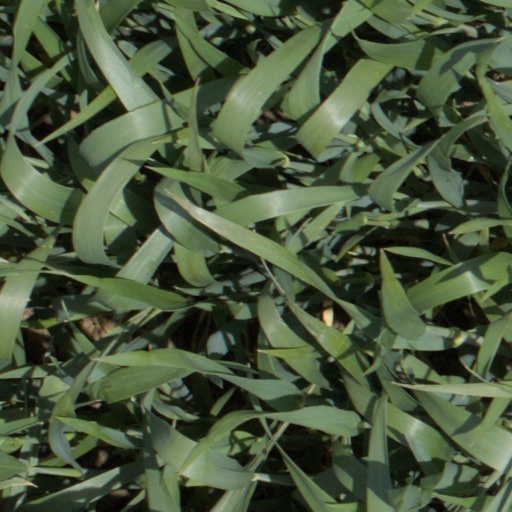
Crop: wheat